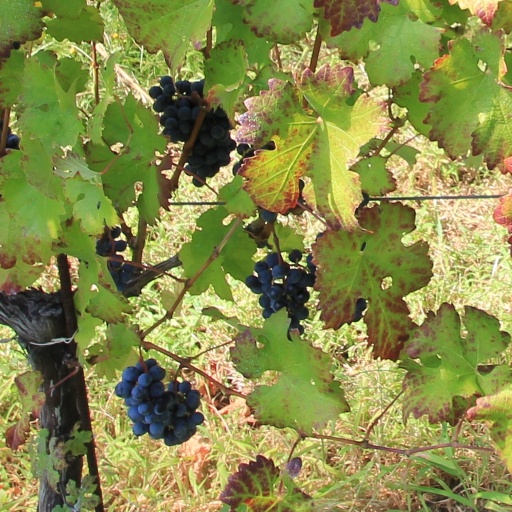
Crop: grape